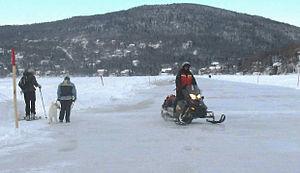
Motoneige sur la patinoire publique et lieu de promenade sur le lac Beauport, Municipalité de Lac-Beauport, près de Québec (Québec, Canada). Note
Une motoneige est un petit véhicule motorisé, mû à l'aide d'une ou deux chenilles, et équipé de skis pour la direction. Elle ne nécessite ni route, ni piste. La motoneige peut avoir un usage utilitaire ou de loisir. Elles sont ainsi utilisées pour la randonnée dans les régions urbanisées du sud des pays nordiques alors que leur développement au cours du XXᵉ siècle a considérablement modifié les déplacements dans les régions arctiques en remplaçant les moyens de transport traditionnels tels que traîneaux à chiens ou à rennes et en augmentant grandement la mobilité des populations concernées. Un conducteur de motoneige ou une personne pratiquant ce sport est un motoneigiste.
Le lac Beauport est un plan d'eau situé au nord de Québec, entouré par la municipalité de Lac-Beauport, dans la municipalité régionale de comté La Jacques-Cartier, dans la région de la Capitale-Nationale, dans la province de Québec, au Canada.